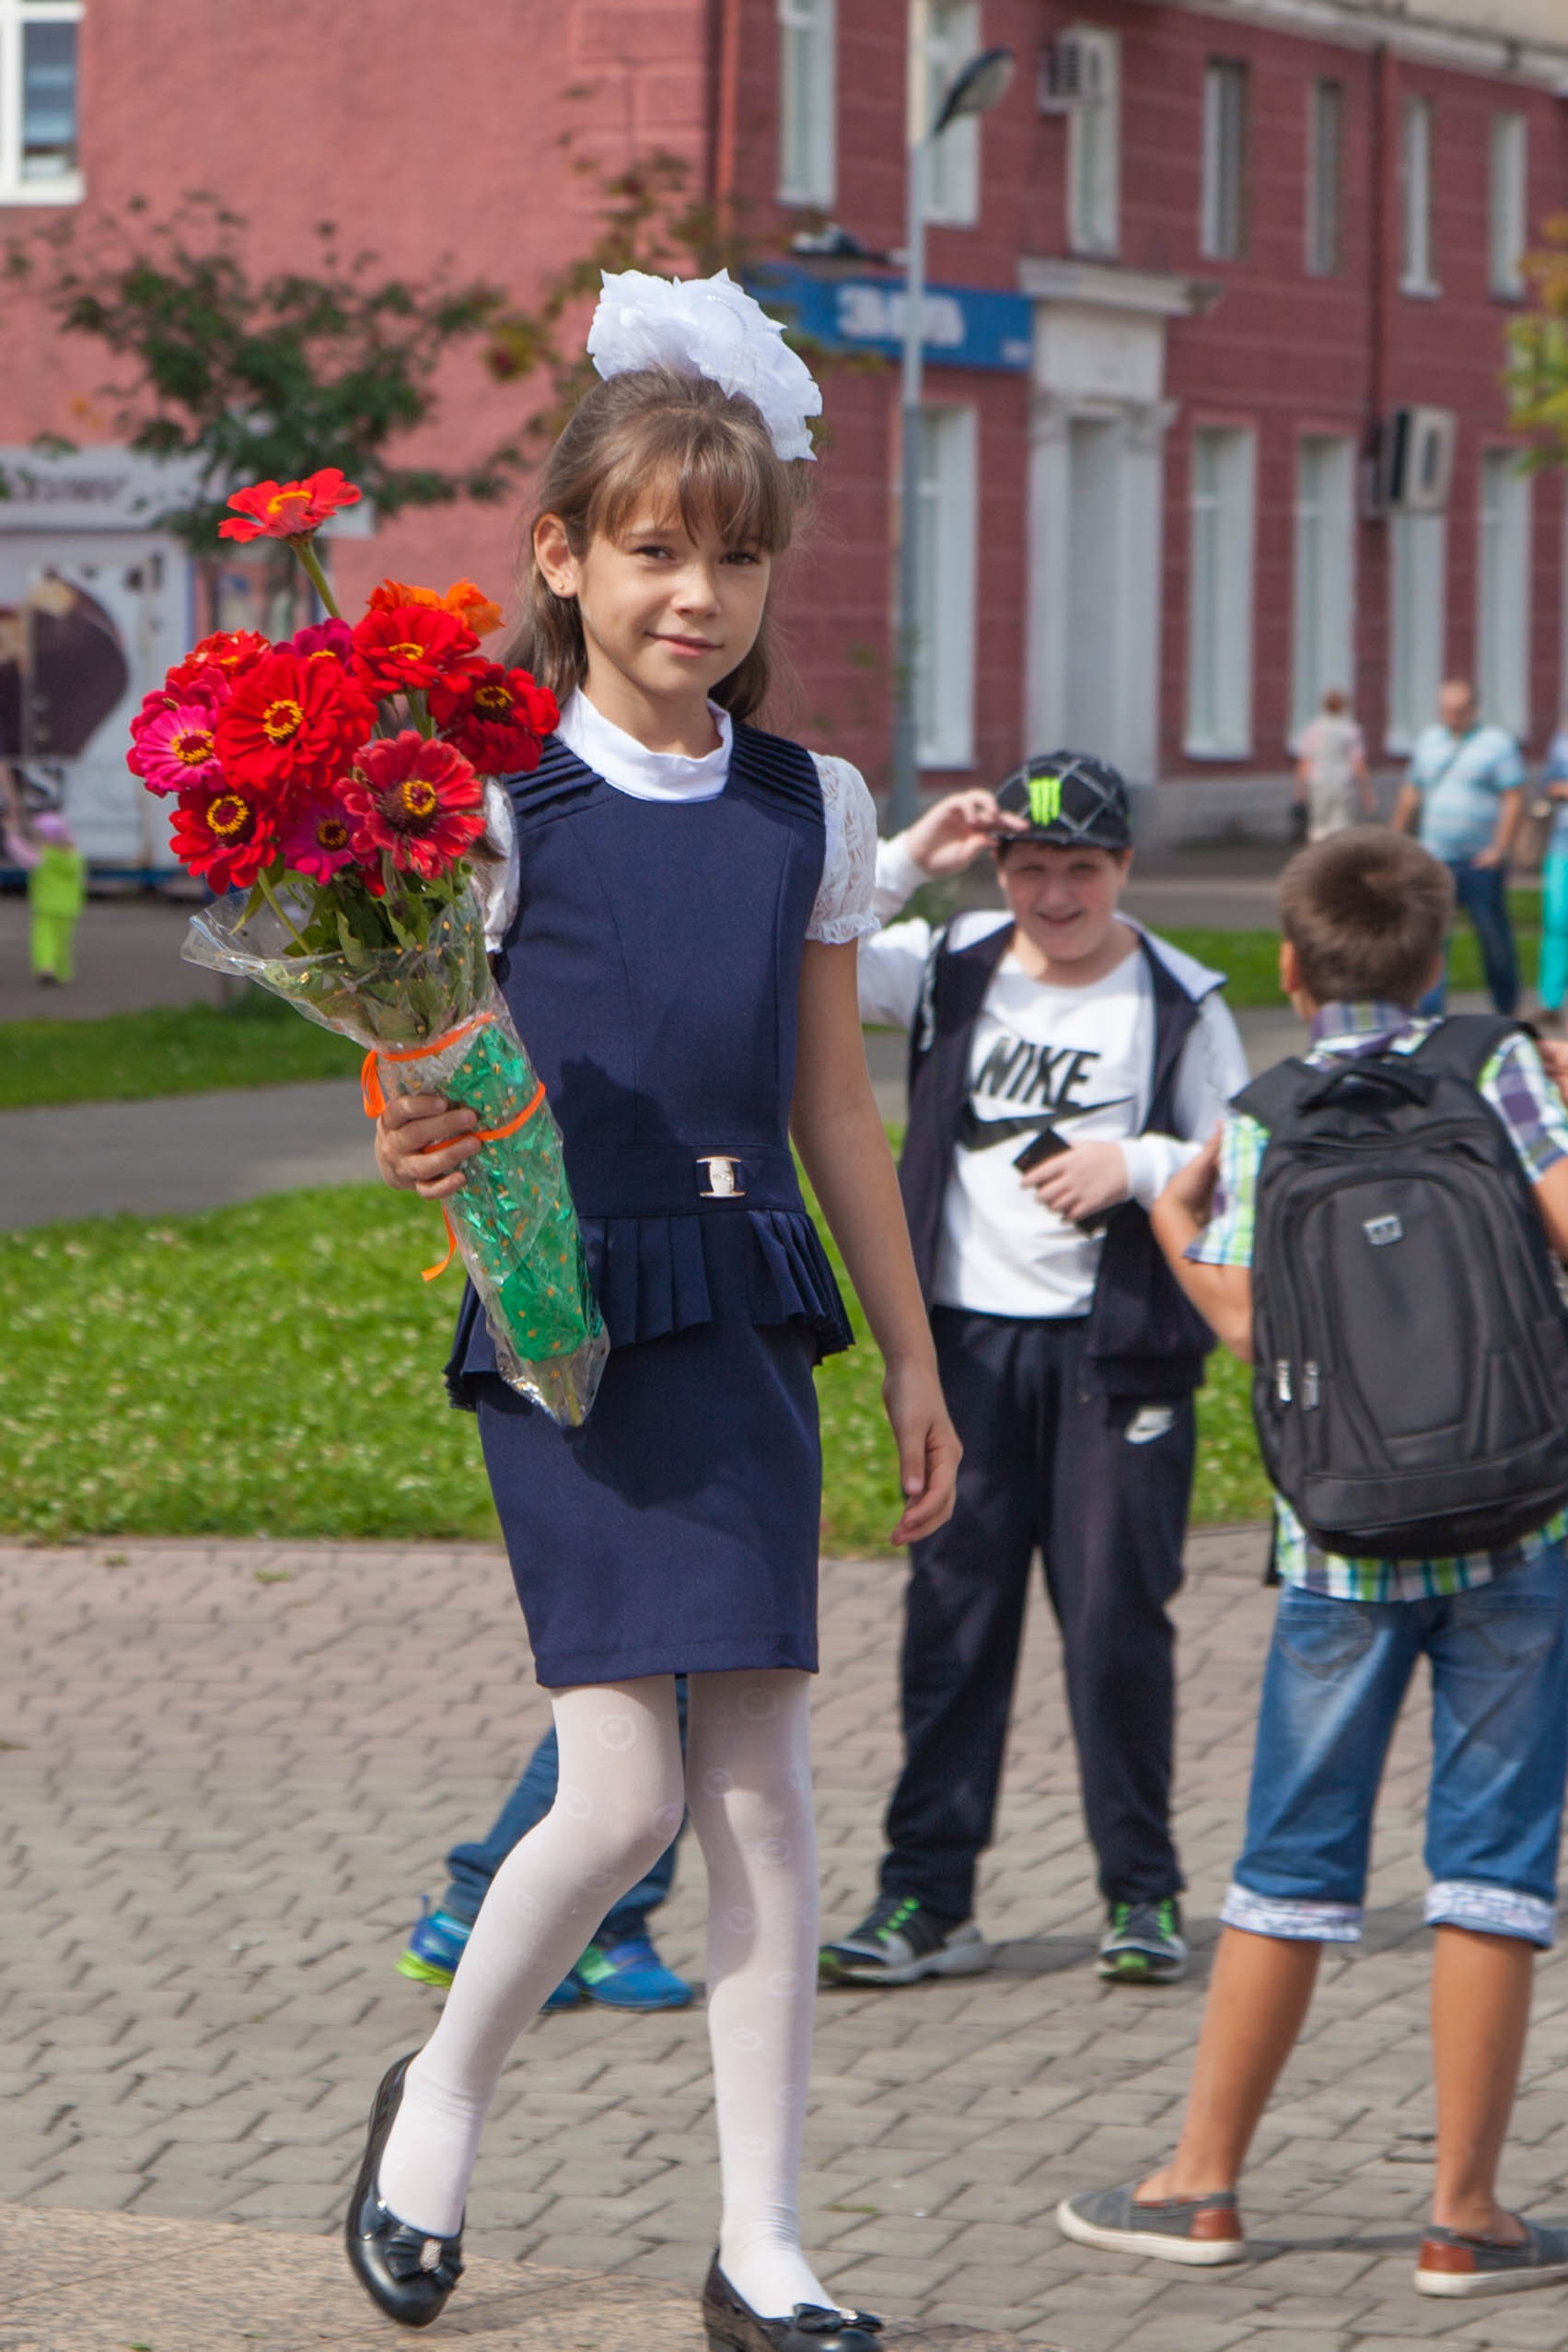
people, spring, clothing, flowers, festival, sports, endurance, costume, granddaughter, first grader, endurance sports